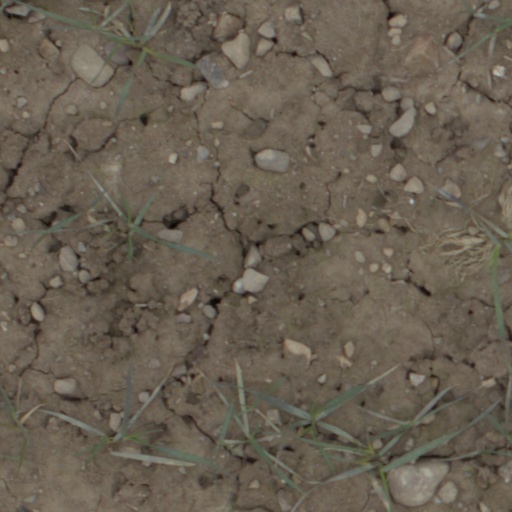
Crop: wheat